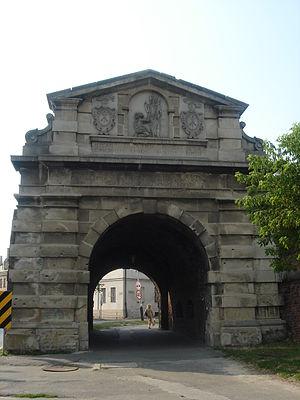
Maurycy Hauke ou Hans Johann Moritz Hauke, également appelé Hauck, Haucke et von Haucke, né le 26 octobre 1775 à Seifersdorf près de Dresde, mort le 29 novembre 1830 à Varsovie, est un militaire polonais d'origine saxonne au service de la République des Deux Nations, du duché de Varsovie, principauté dépendant de l'Empire napoléonien, puis de la Pologne du Congrès, dépendant de l'Empire russe. Il est tué pendant l'insurrection de novembre 1830.